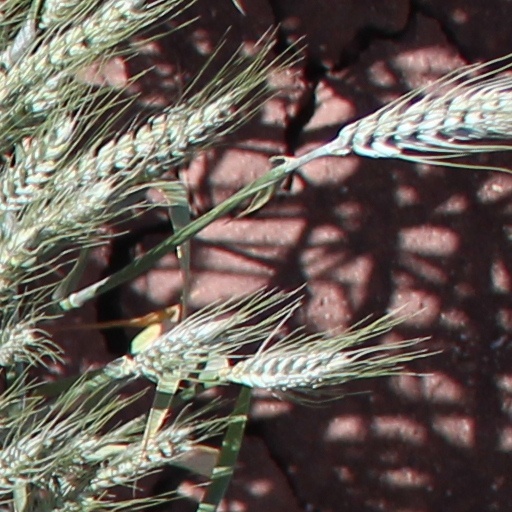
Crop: wheat